Thomas Lynch (statesman)

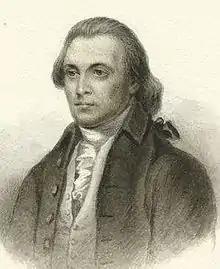
Thomas Lynch Sr.

:"Other notable people share this name. See Thomas Lynch (disambiguation)."